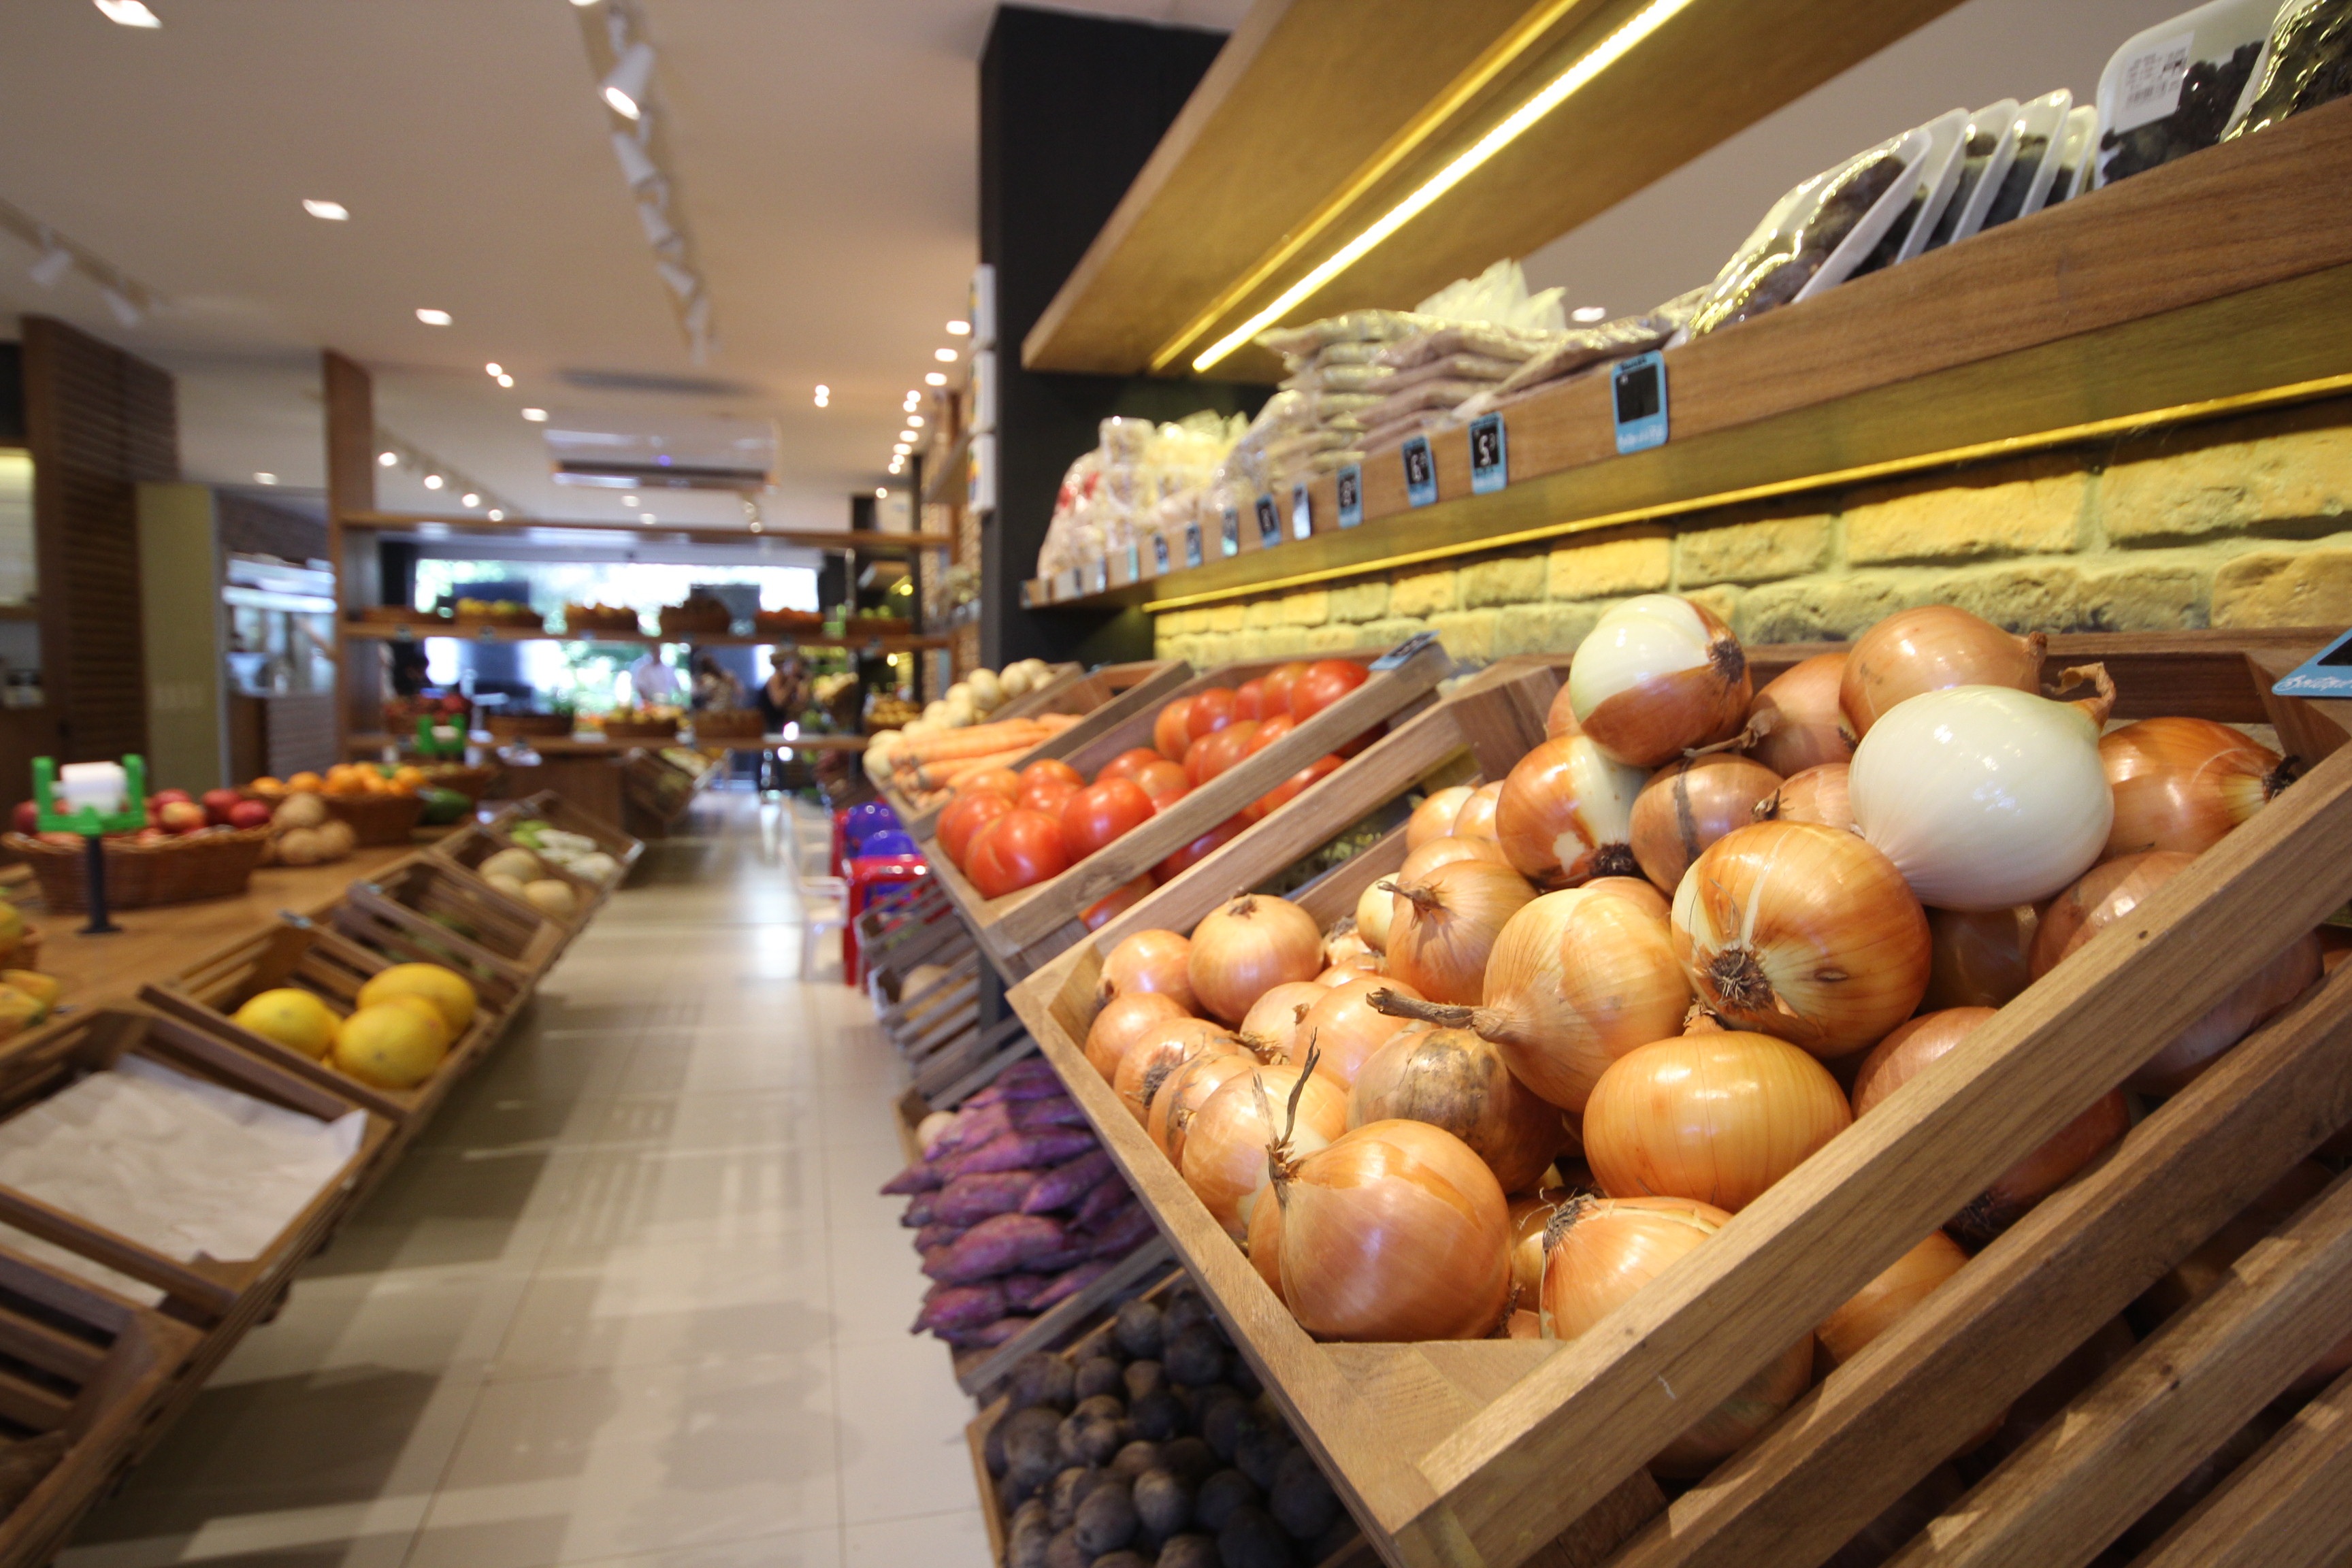
fruit, meal, food, produce, onion, bakery, vegetables, supermarket, grocery store, retail, onions